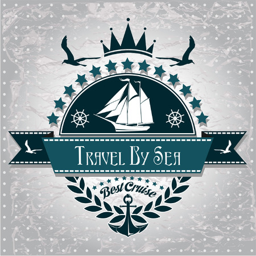
the vector image of vintage labels journey by sea vector